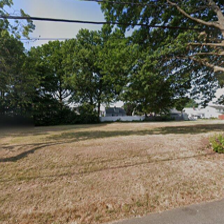
Label: streetView